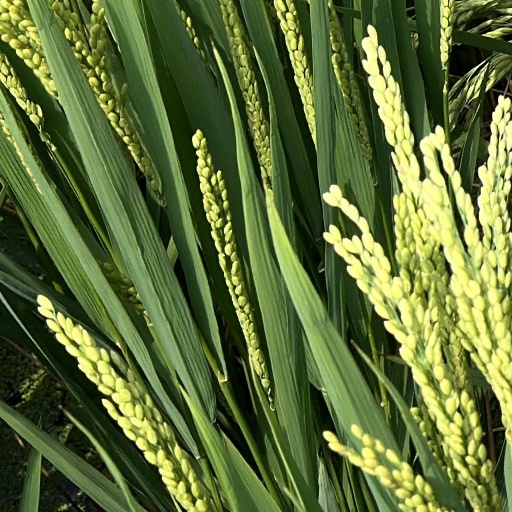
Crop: rice